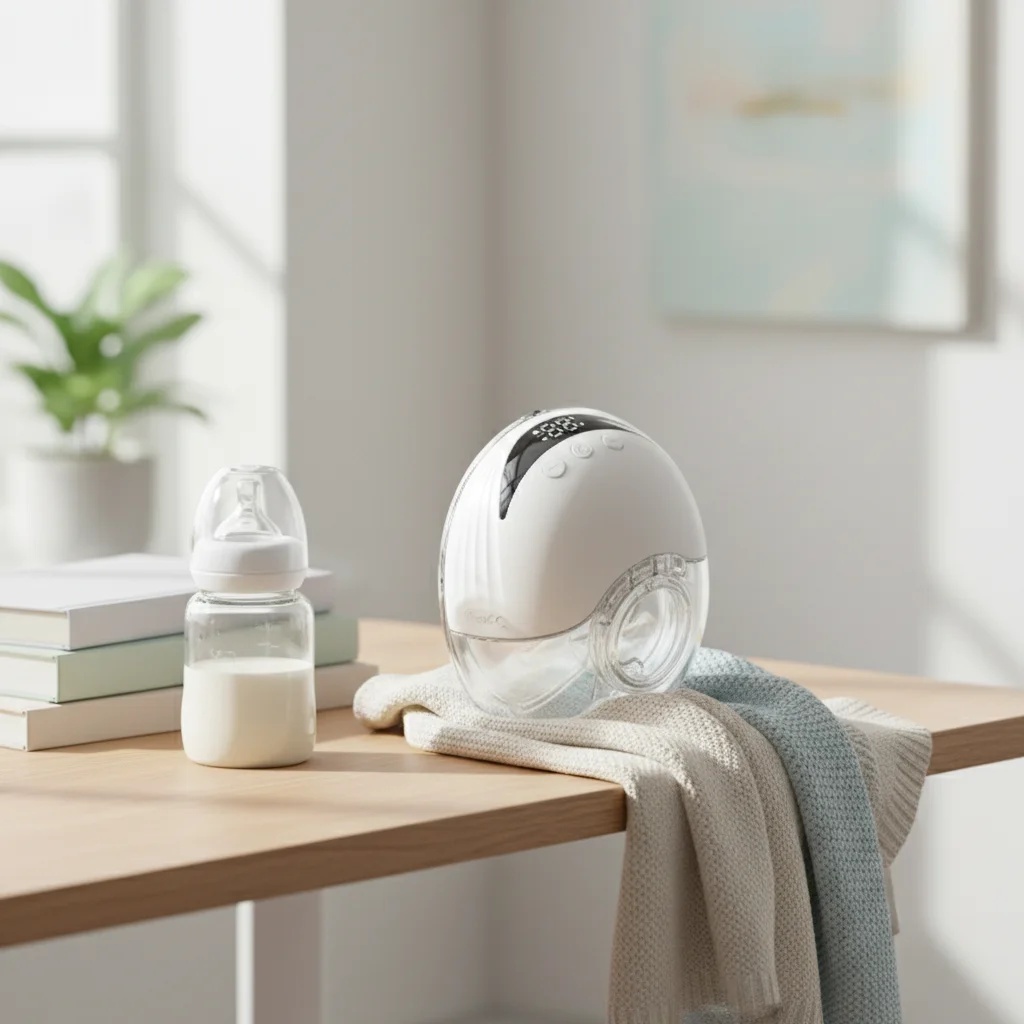
wearable breast pump
Product information: Color: White, Beige, Pink Material: Silicone Style: Electric Charging method: USB Packing list: Breast pump * 1; Bra strap * 1; Duckbill valve * 1; Flange 19mm * 1, 21mm * 1; Sealant plug * 1; Instructions * 1; Data cable * 1 Product Image:
Brand: luxicool
Category: Baby & Toddler > Nursing & Feeding > Breast Pumps > Electric Breast Pumps